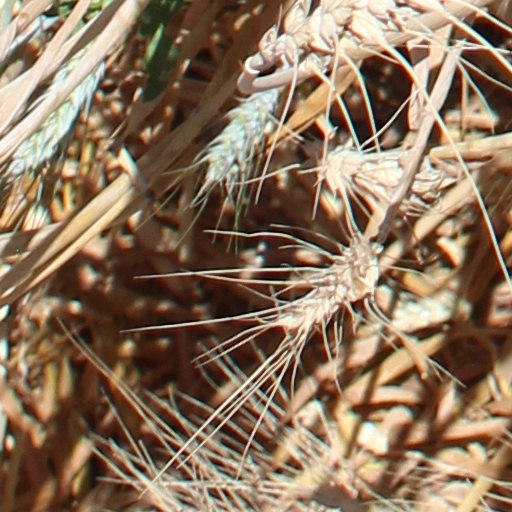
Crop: wheat